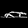
Label: Sandal